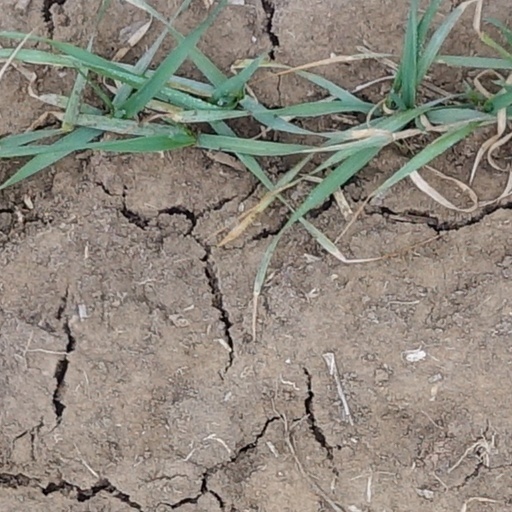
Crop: wheat